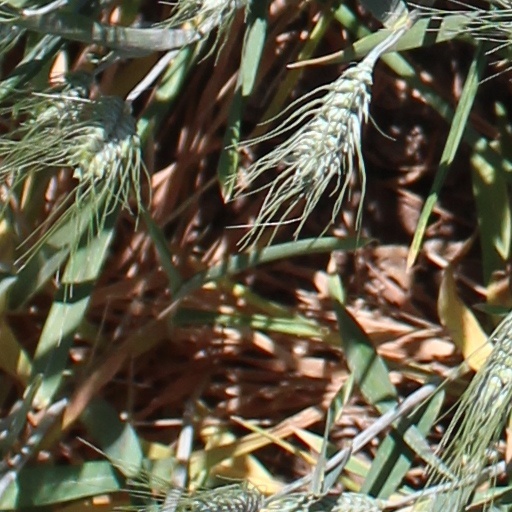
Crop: wheat